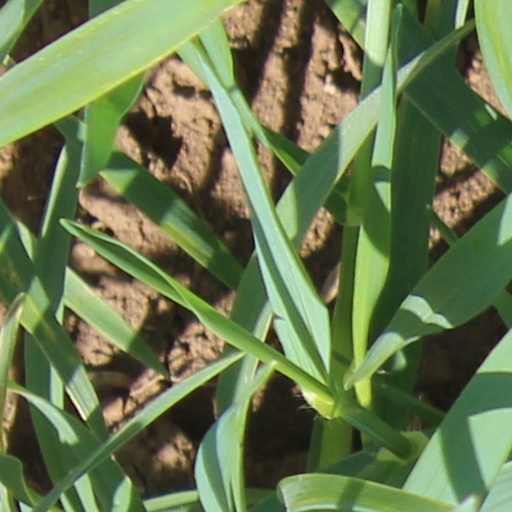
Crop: wheat